Ålesund

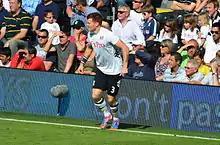
John Arne Riise, 2012

Ålesund is home to a sub-division of the Norwegian University of Science and Technology (NTNU), with approximately 1,800 students and 150 employees. The "Ålesund School of Art" is a school for visual arts located in Ålesund.